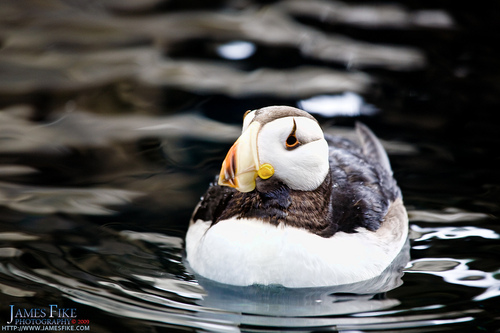
this medium size bird has a mostly white body with black wings and tail and splashes of orange on its head.
a water bird with a white face and black wings with a orange beak.
this bird has a colorful bill, containing light yellow, orange and brown striping on the end of it along with a yellow and brown eye ring, bit is predominantly white and brown in color on the rest of its body.
a medium sized bird that has orange eyes and a medium sized billbird with triangle shaped beak, white breast and gray crown and black back, and black eyethe is colorful bird has a white belly with brown back
this bird is white with black and has a long, pointy beak.
this bird is black with white and has a long, pointy beak.
this bird has a brown crown, black primaries, and a white belly.
this bird has wings that are black and has a white body
Species: Horned Puffin